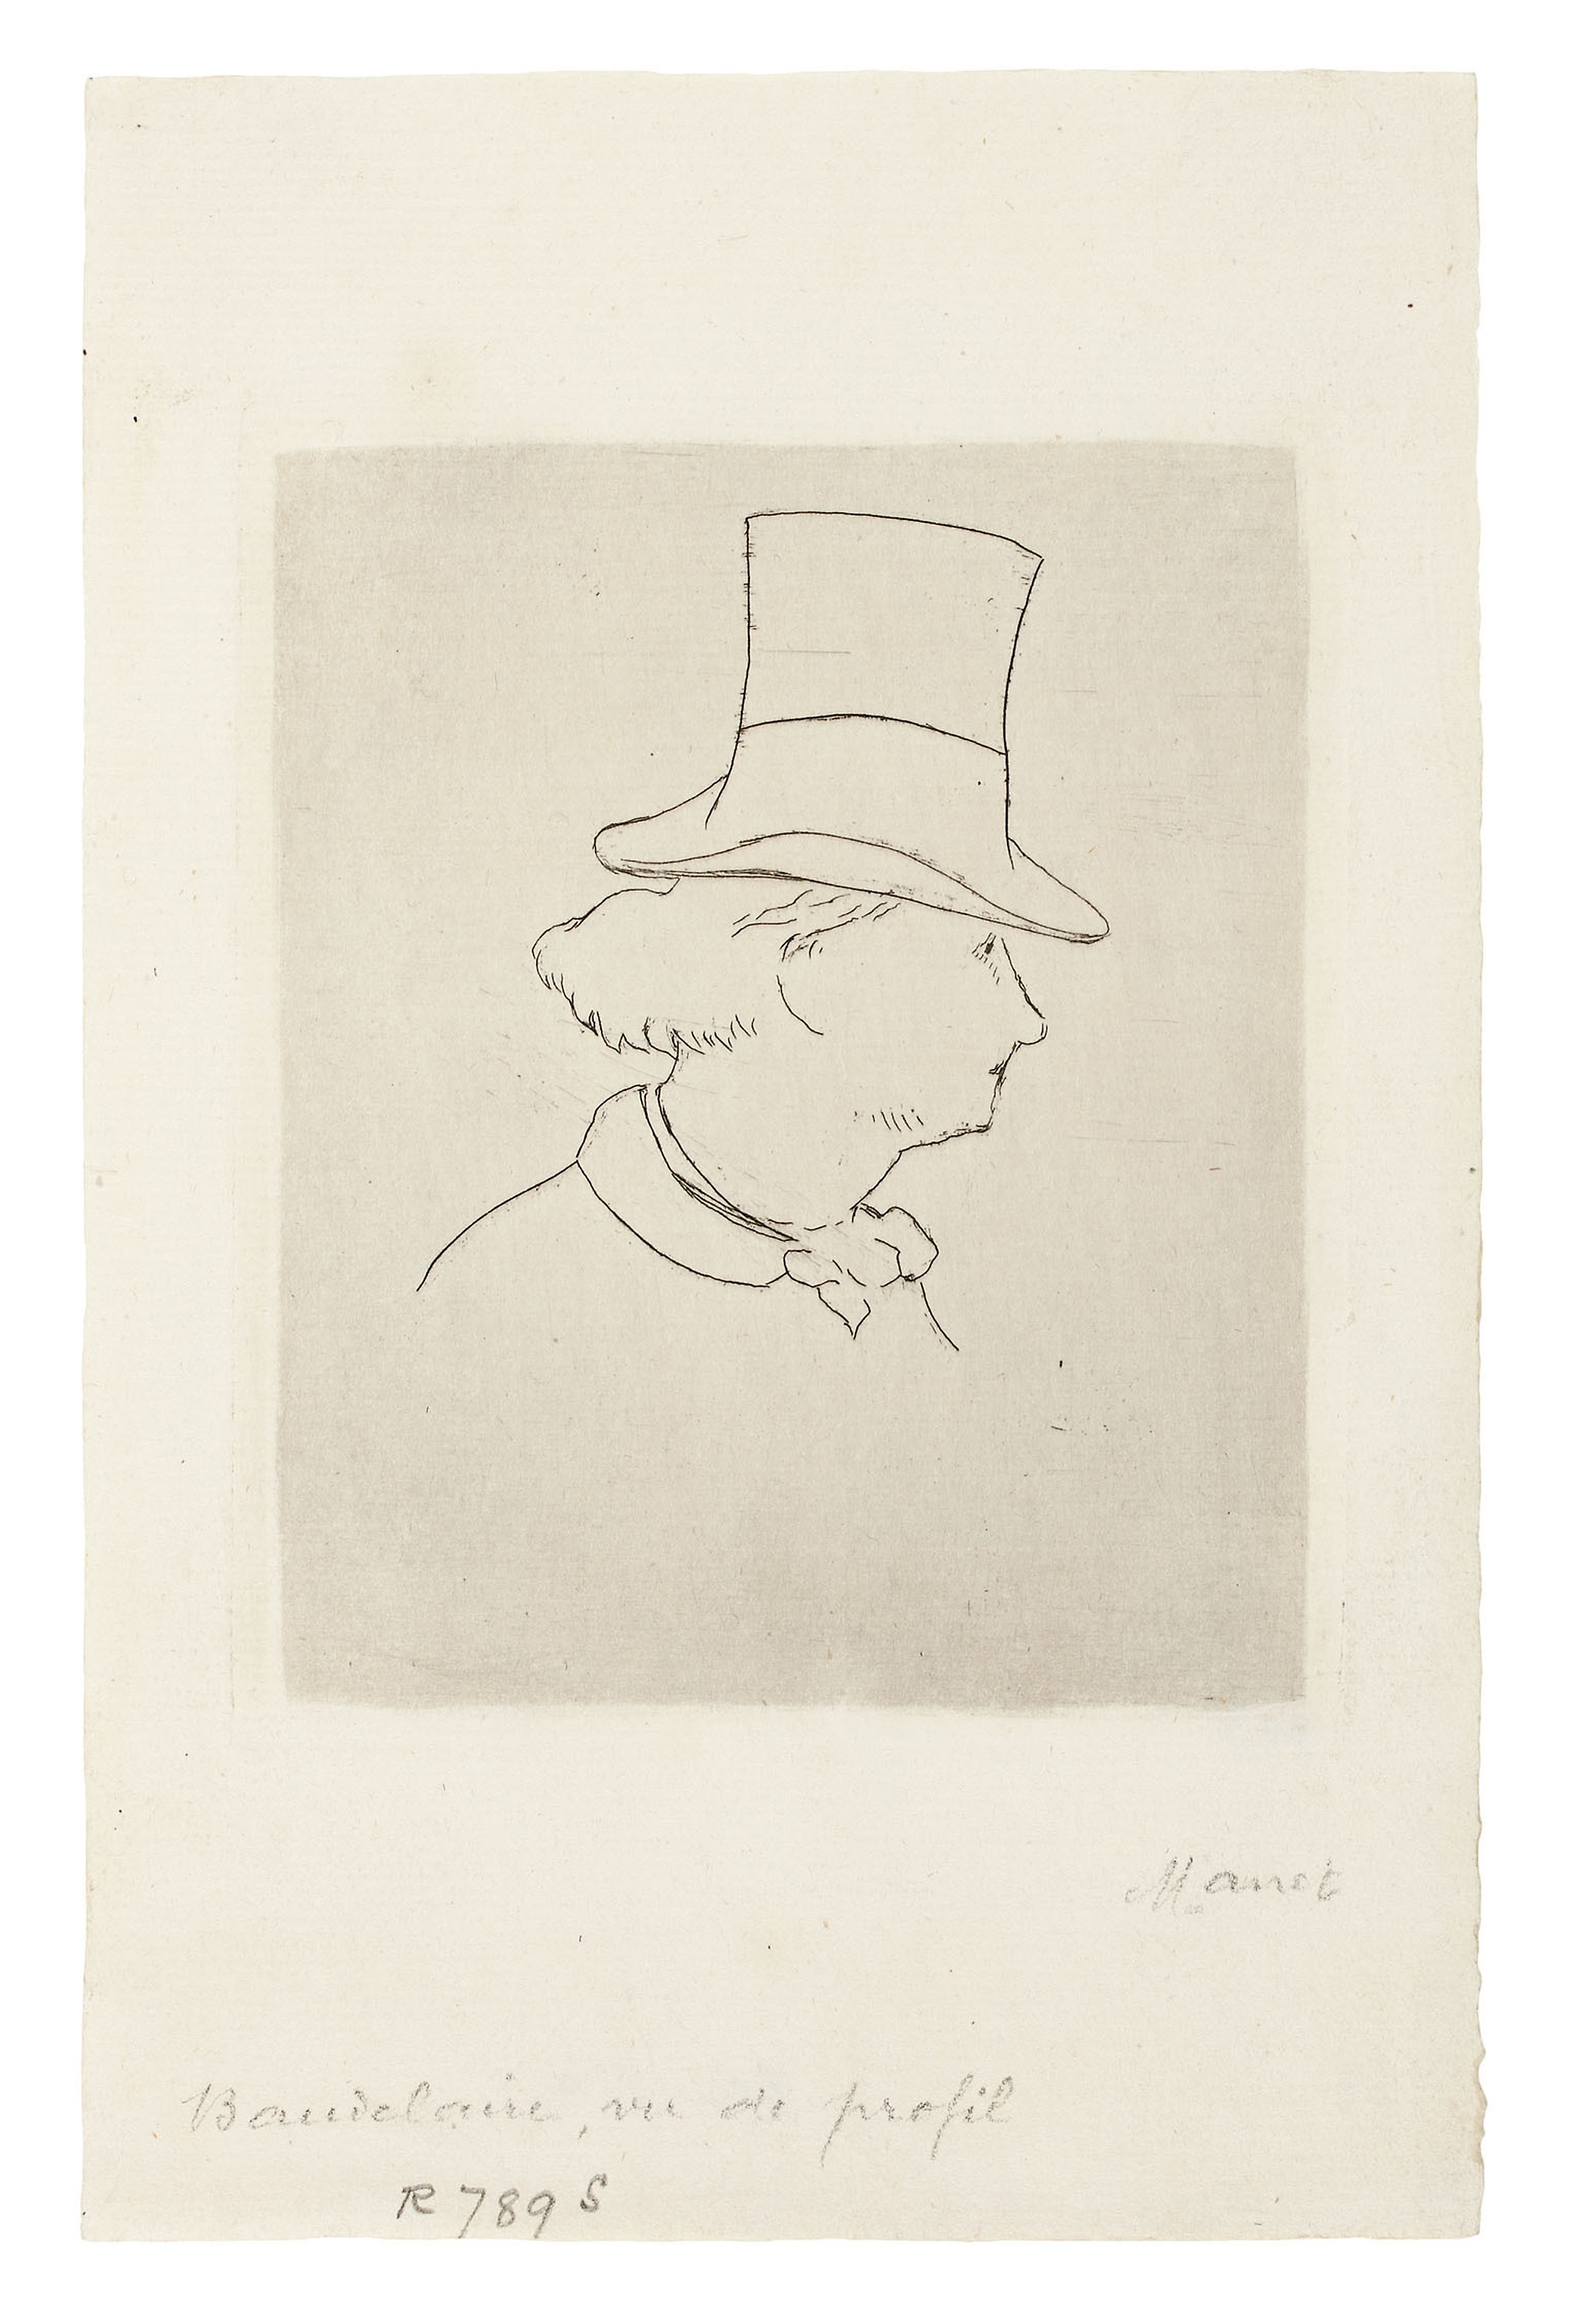
text, drawing, paper, font, line, artwork, paper product, angle, rectangle